Illyrian warfare

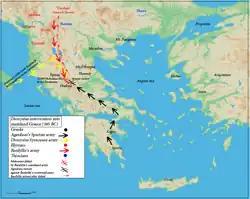
Military expeditions of Bardyllis in Epirus

In 385 BC Bardyllis raided Epirus which was under Molossian rule. This time the Illyrians were allied with and aided by Dionysius of Syracuse to place Alcetas, who was a refugee in his court, to the throne. Dionysius planned to control all the Ionian Sea. Sparta had intervened as soon as the events became known and expelled the Illyrians who were led by Bardyllis. Despite being aided by 2000 Greek hoplites and five hundred suits of Greek armour, the Illyrians were defeated by the Spartans led by Agesilaus but not before ravaging the region and killing 15,000 Molossians. Thus their attempt to control Epirus failed. In 360 BC, another Illyrian attack forced the Molossian king Arymbas to evacuate his non-combatant population to Aetolia and let the Illyrians loot freely. The stratagem worked and the Molossians fell upon the Illyrians who were encumbered with booty and defeated them. In the same year Arymbas of the Mollosians defeated the Illyrians after they raided and looted Epirus.